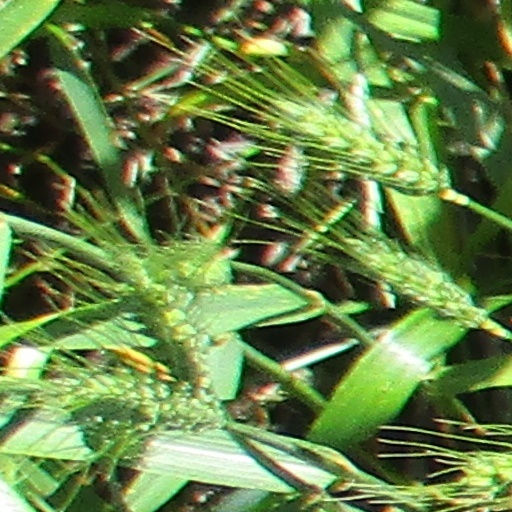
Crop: wheat